Les Étilleux

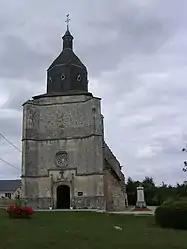
The church in Les Étilleux

Les Étilleux is a commune in the Eure-et-Loir department and Centre-Val de Loire region of north-central France. It lies 55 km west-south-west of Chartres and some 130 km from Paris.